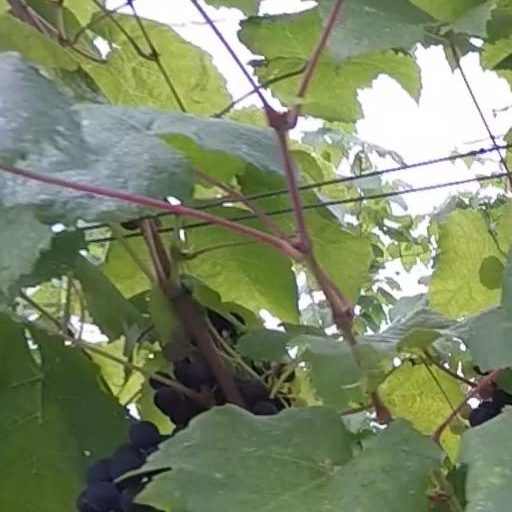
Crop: grape